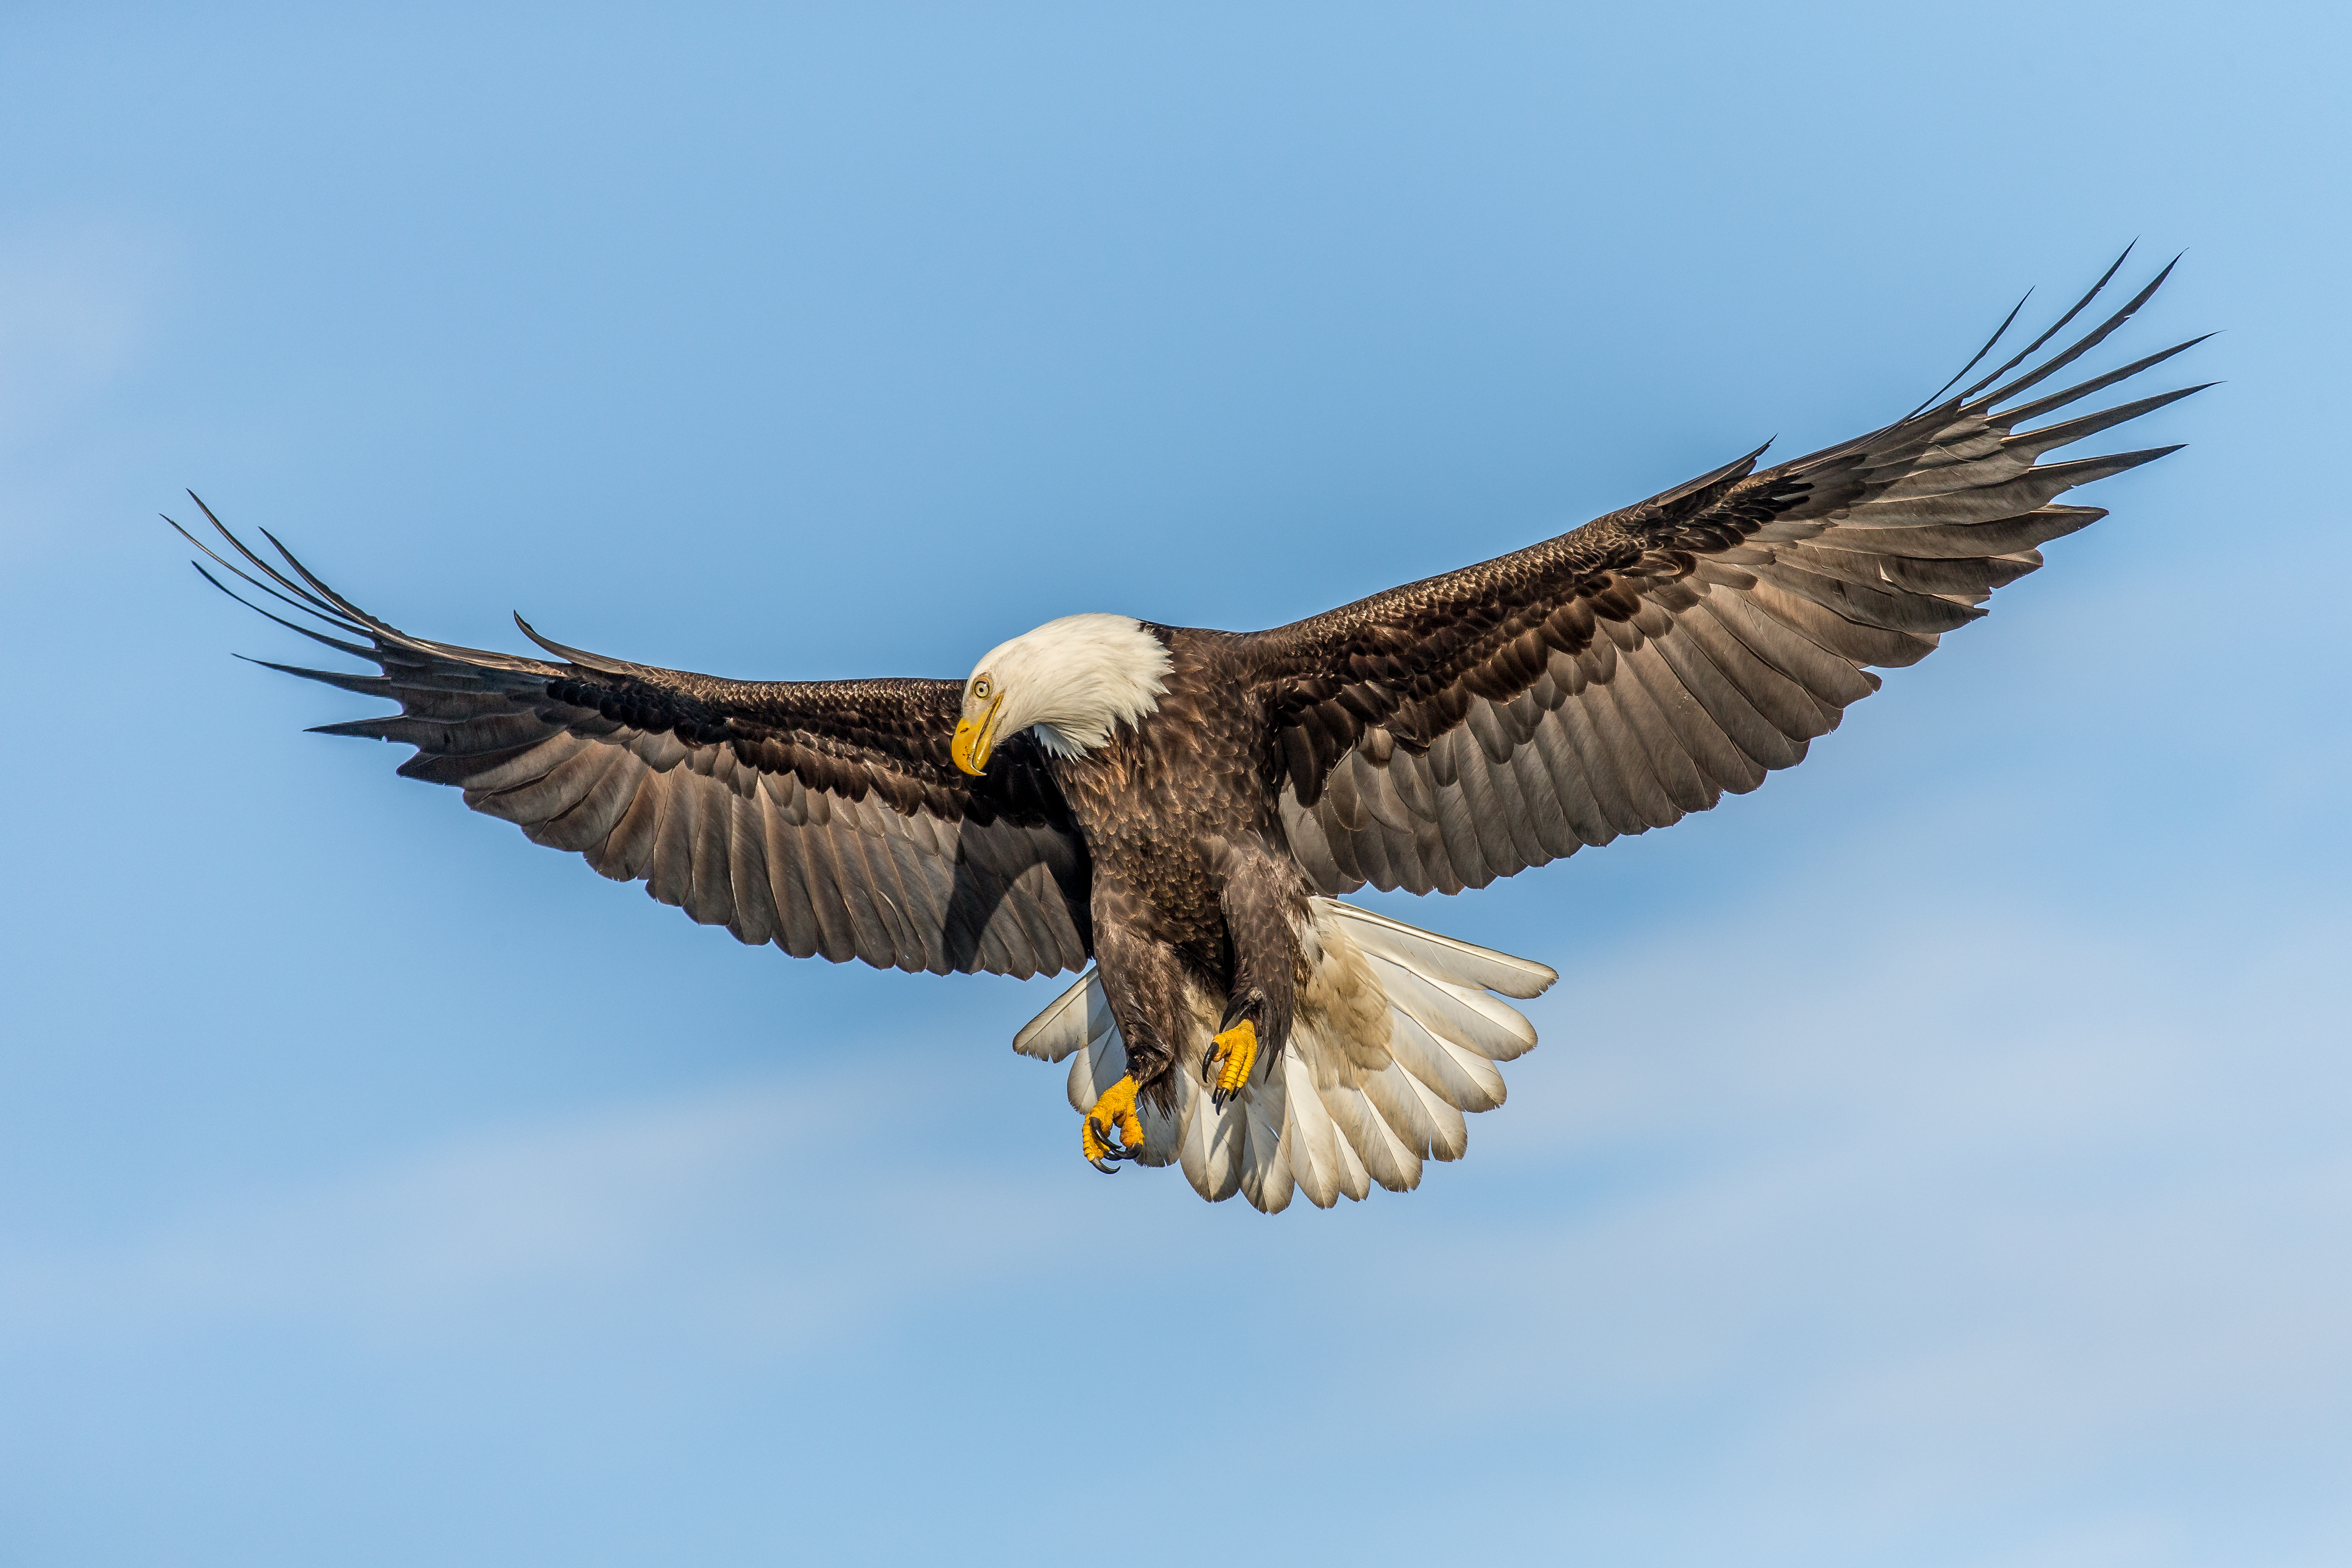
bird, wing, looking, explore, beak, eagle, fauna, bird of prey, bald eagle, vertebrate, explored, fullframe, alaska, vulture, buzzard, inflight, kachemakbay, andymorffew, morffew, searching, uncropped, spreadwings, baldeagle, accipitriformes